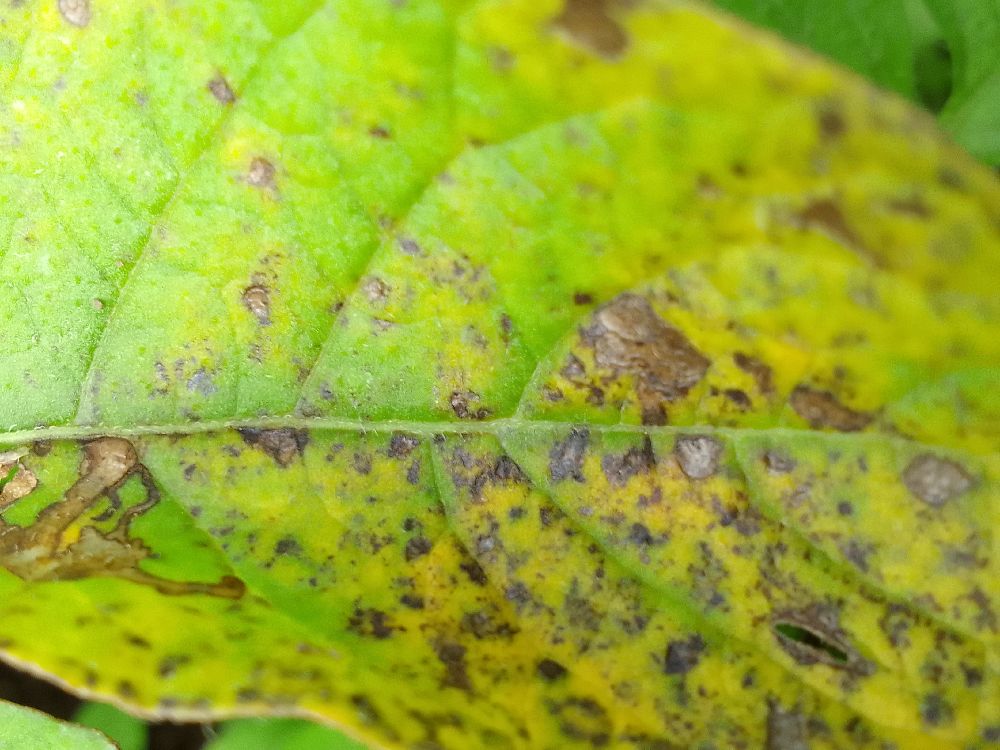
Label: Early blight